Tariffs in the first Trump administration

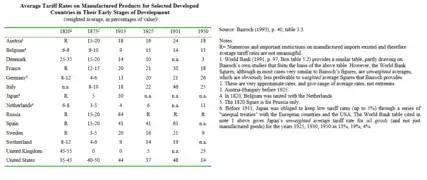
The historical average tariff rates on manufactured products

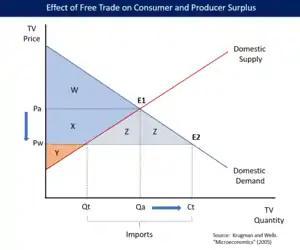
Opening trade to imports lowers the price from Pa to Pw and increases the quantity from Qa to Ct. This increases consumer surplus (the area under the demand curve but above price) by X+Z as consumers can purchase more goods at lower prices. However, it also reduces producer surplus (the area above the supply curve but below the price) by X, as domestic producers supply fewer goods at lower prices. Domestic producers will choose to produce at Qt, with the quantity gap between Qt and Ct filled by imports. This overall gain from free trade is area Z, although there are winners (consumers) and losers (domestic firms and their employees).

On January 23, 2018, Trump imposed tariffs on solar panels produced outside the United States. The tariffs initially started at 30% and gradually fell to 15% over the next four years. The first 2.5 gigawatts of solar cells imported each year were exempted from the tariff.